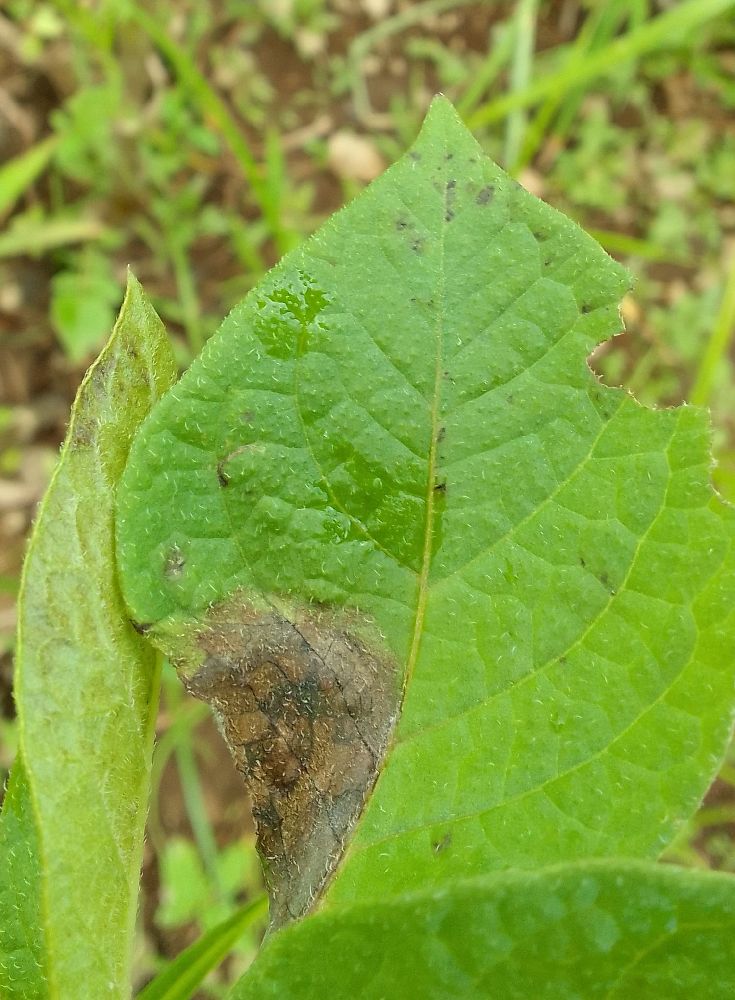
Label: Late blight